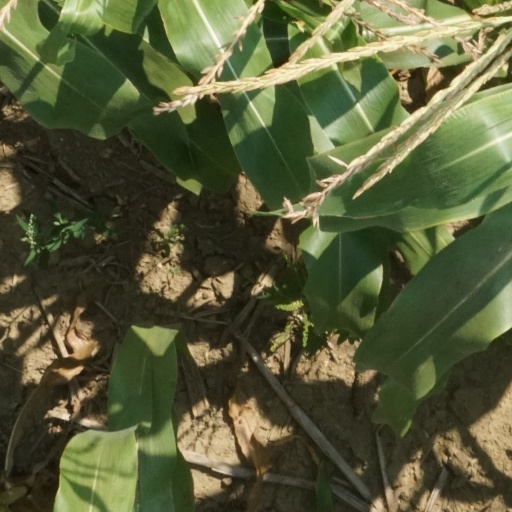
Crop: maize; corn